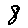
Label: 8